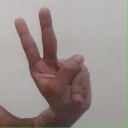
अक्षर: ऐ